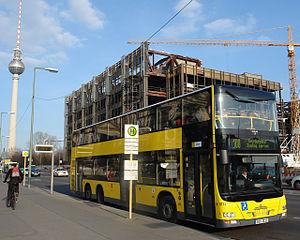
Un bus à impériale est un autobus à deux niveaux. Ces bus sont très répandus dans le monde entier, à vocation soit touristique souvent en version décapotée, soit de transport en commun avec un toit carrossé, mais cette dernière utilisation est moins courante. Ce type de bus est très populaire dans certaines villes d'Europe et de certaines parties de l'Asie.
La Berliner Verkehrsbetriebe, abrégé en BVG, est l'entreprise qui exploite les réseaux de métro, tramway et bus de l’agglomération de Berlin, ainsi que quelques lignes de bac-piétons.